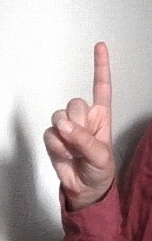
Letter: bb